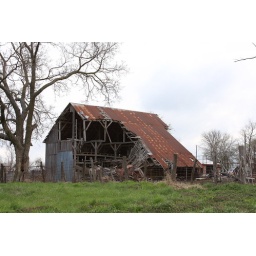
hole in roof barn